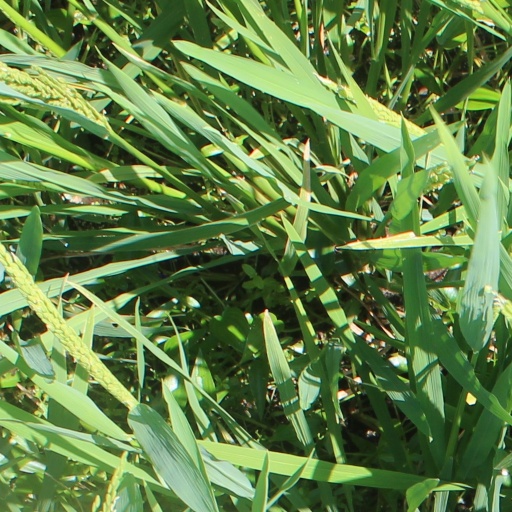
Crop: rice